Lochlann

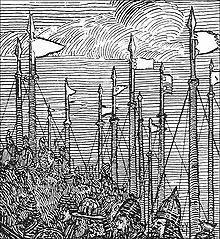
19th-century depiction of Magnus Barefoot's forces in Ireland.

The "Fragmentary Annals of Ireland" contain numerous reference to the "Lochlanns", who are clearly Vikings and feared and distrusted by the writers. However relatively few named individuals are identified from amongst their number and their relationships with one another are largely obscure.